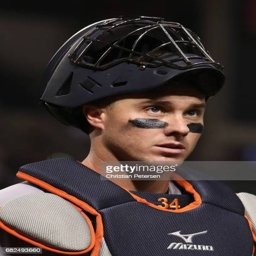
baseball player during the game against sports team